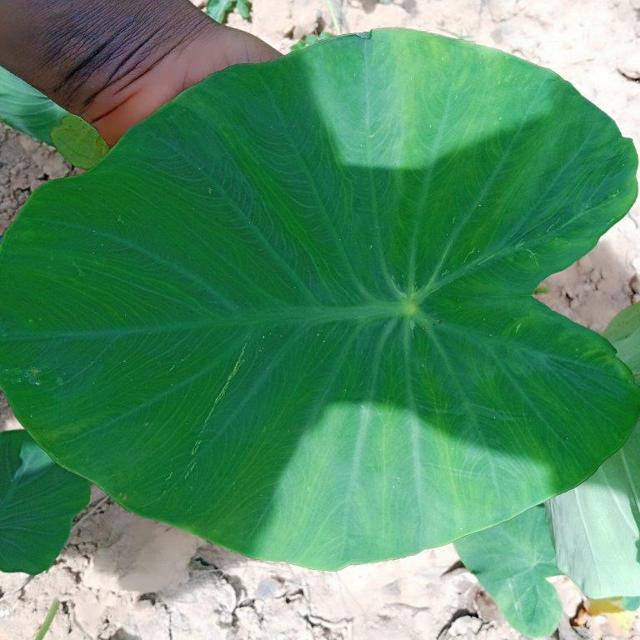
Label: Healthy